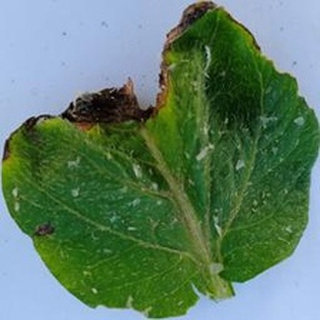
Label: potato_late_blight